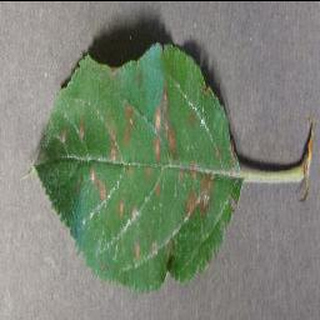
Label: apple_cedar_apple_rust